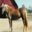
Label: horse